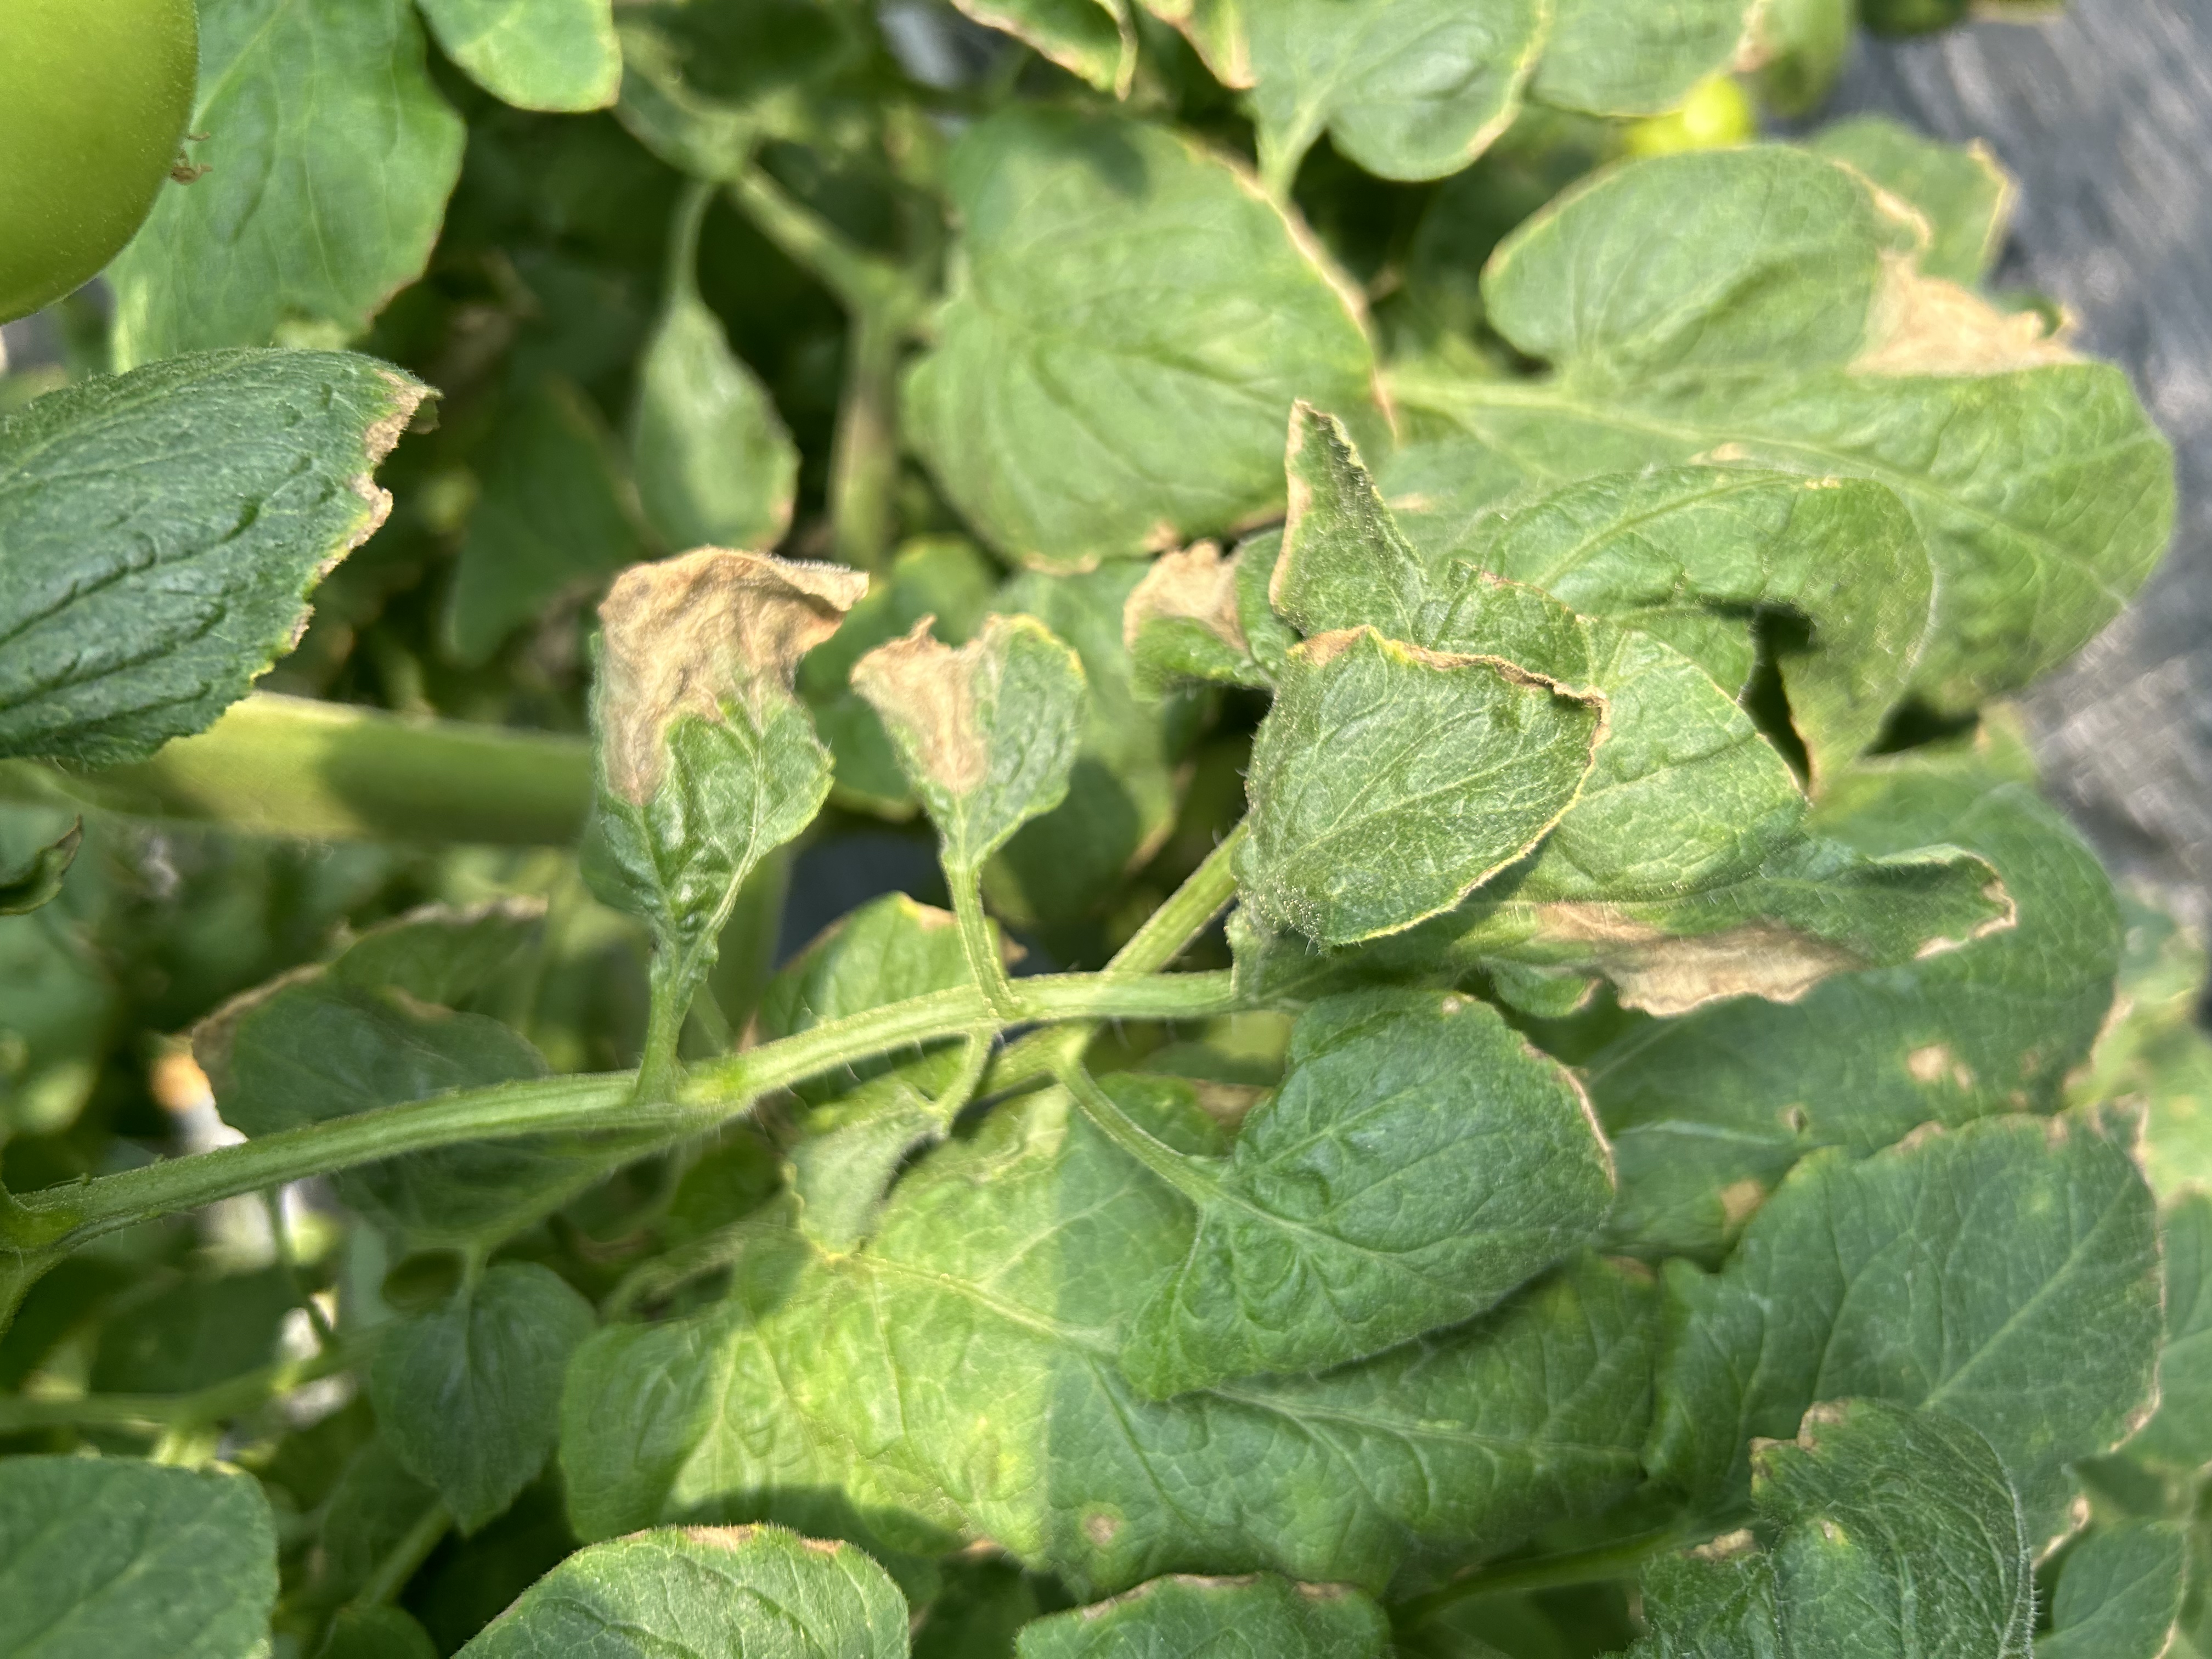
Disease: GrayMold